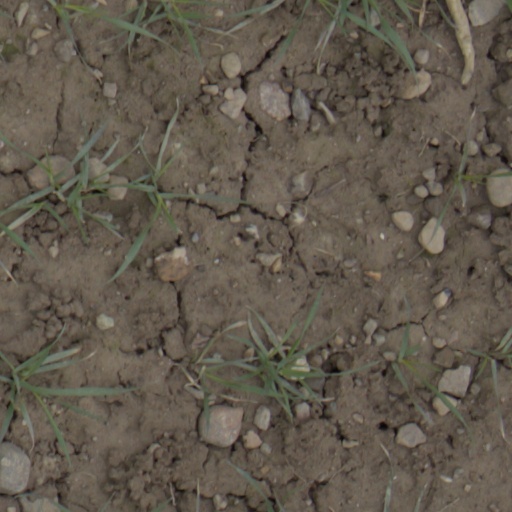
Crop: wheat